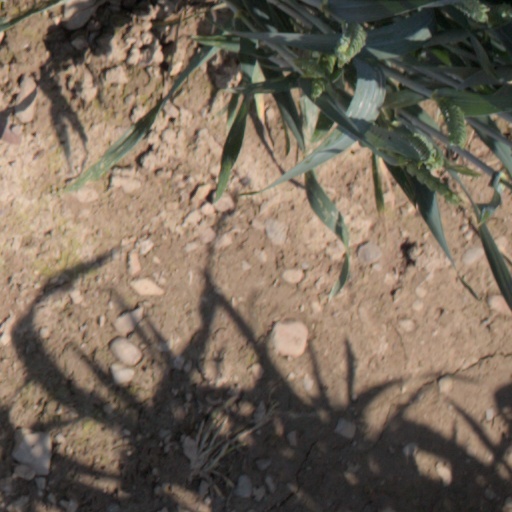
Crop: wheat